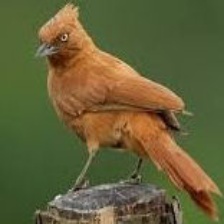
Species: CAATINGA CACHOLOTE
Scientific name: PSEUDOSEISURA CRISTAT